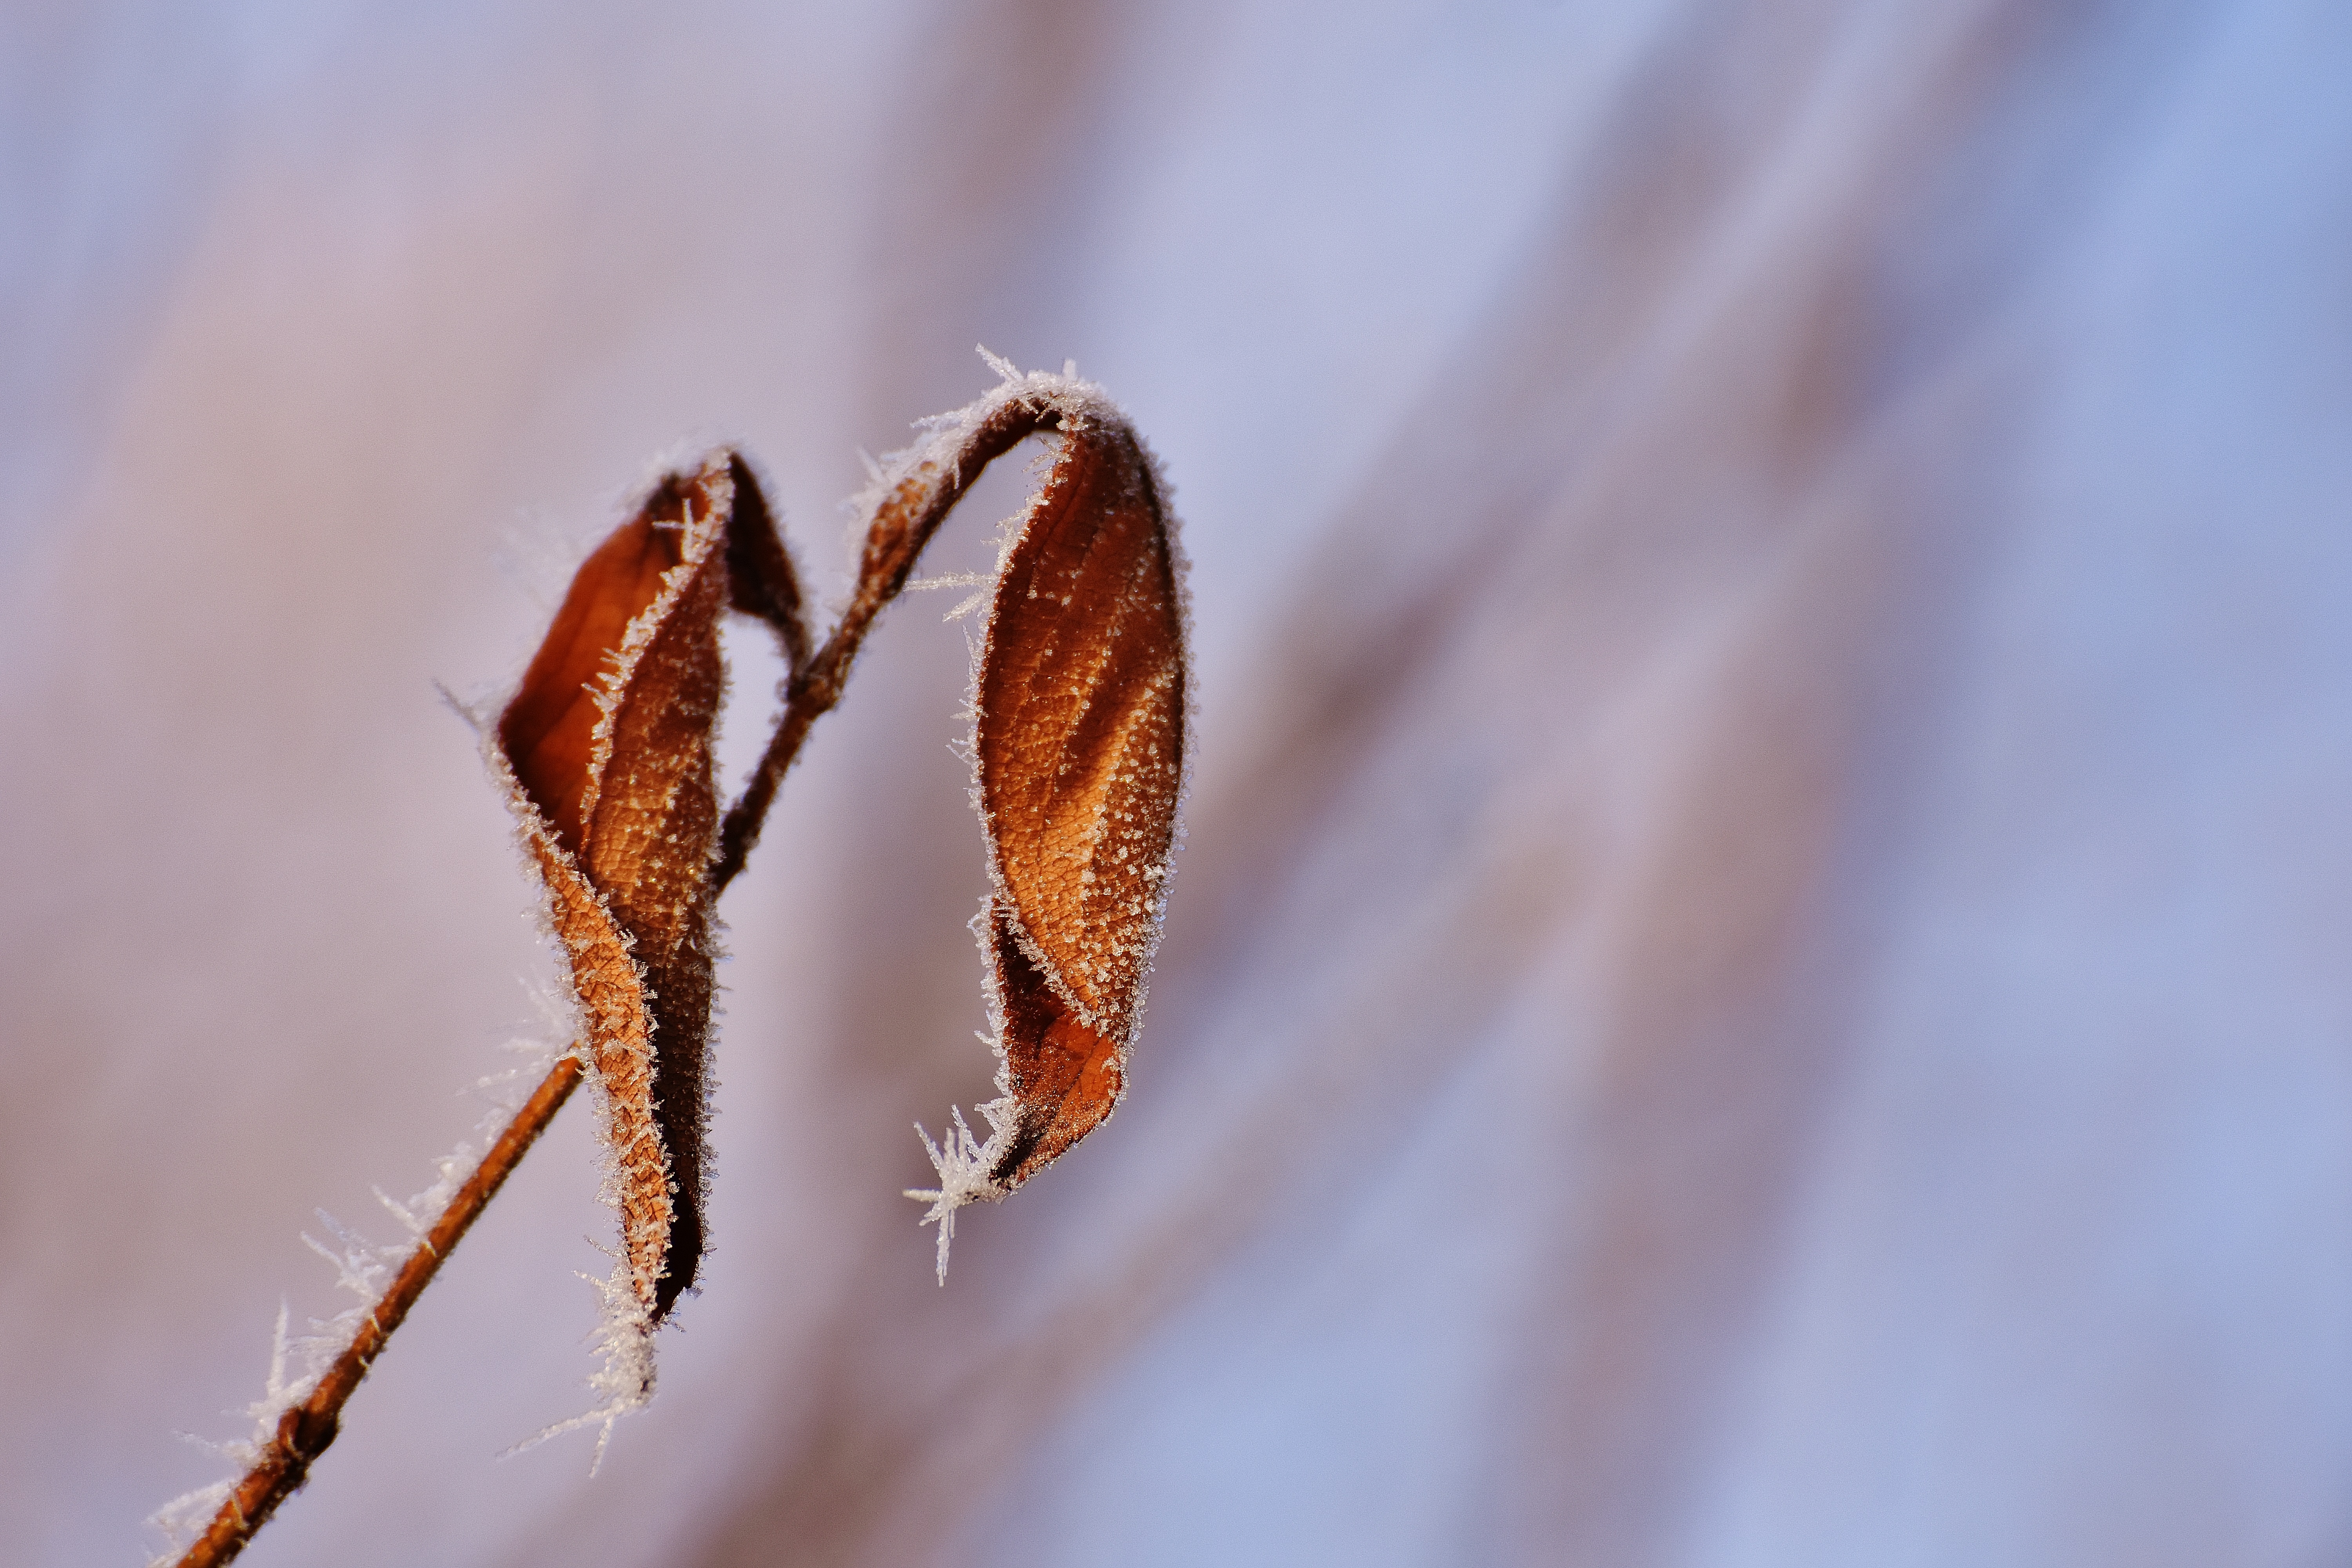
nature, branch, cold, winter, plant, photography, leaf, flower, frost, ice, insect, autumn, frozen, flora, season, twig, close up, leaves, iced, winter magic, hoarfrost, macro photography, eiskristalle, crystals, winter time, grass family, plant stem